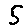
Label: 5